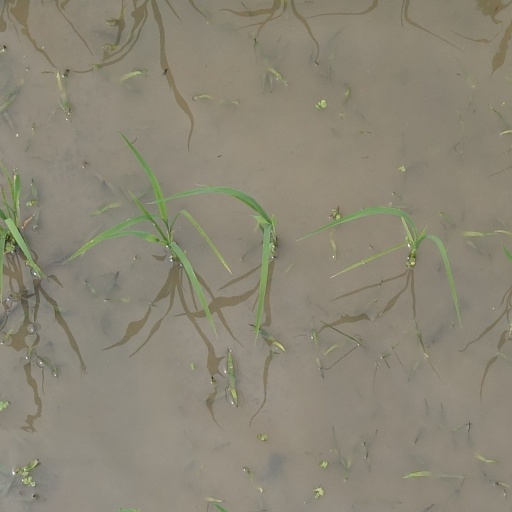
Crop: rice